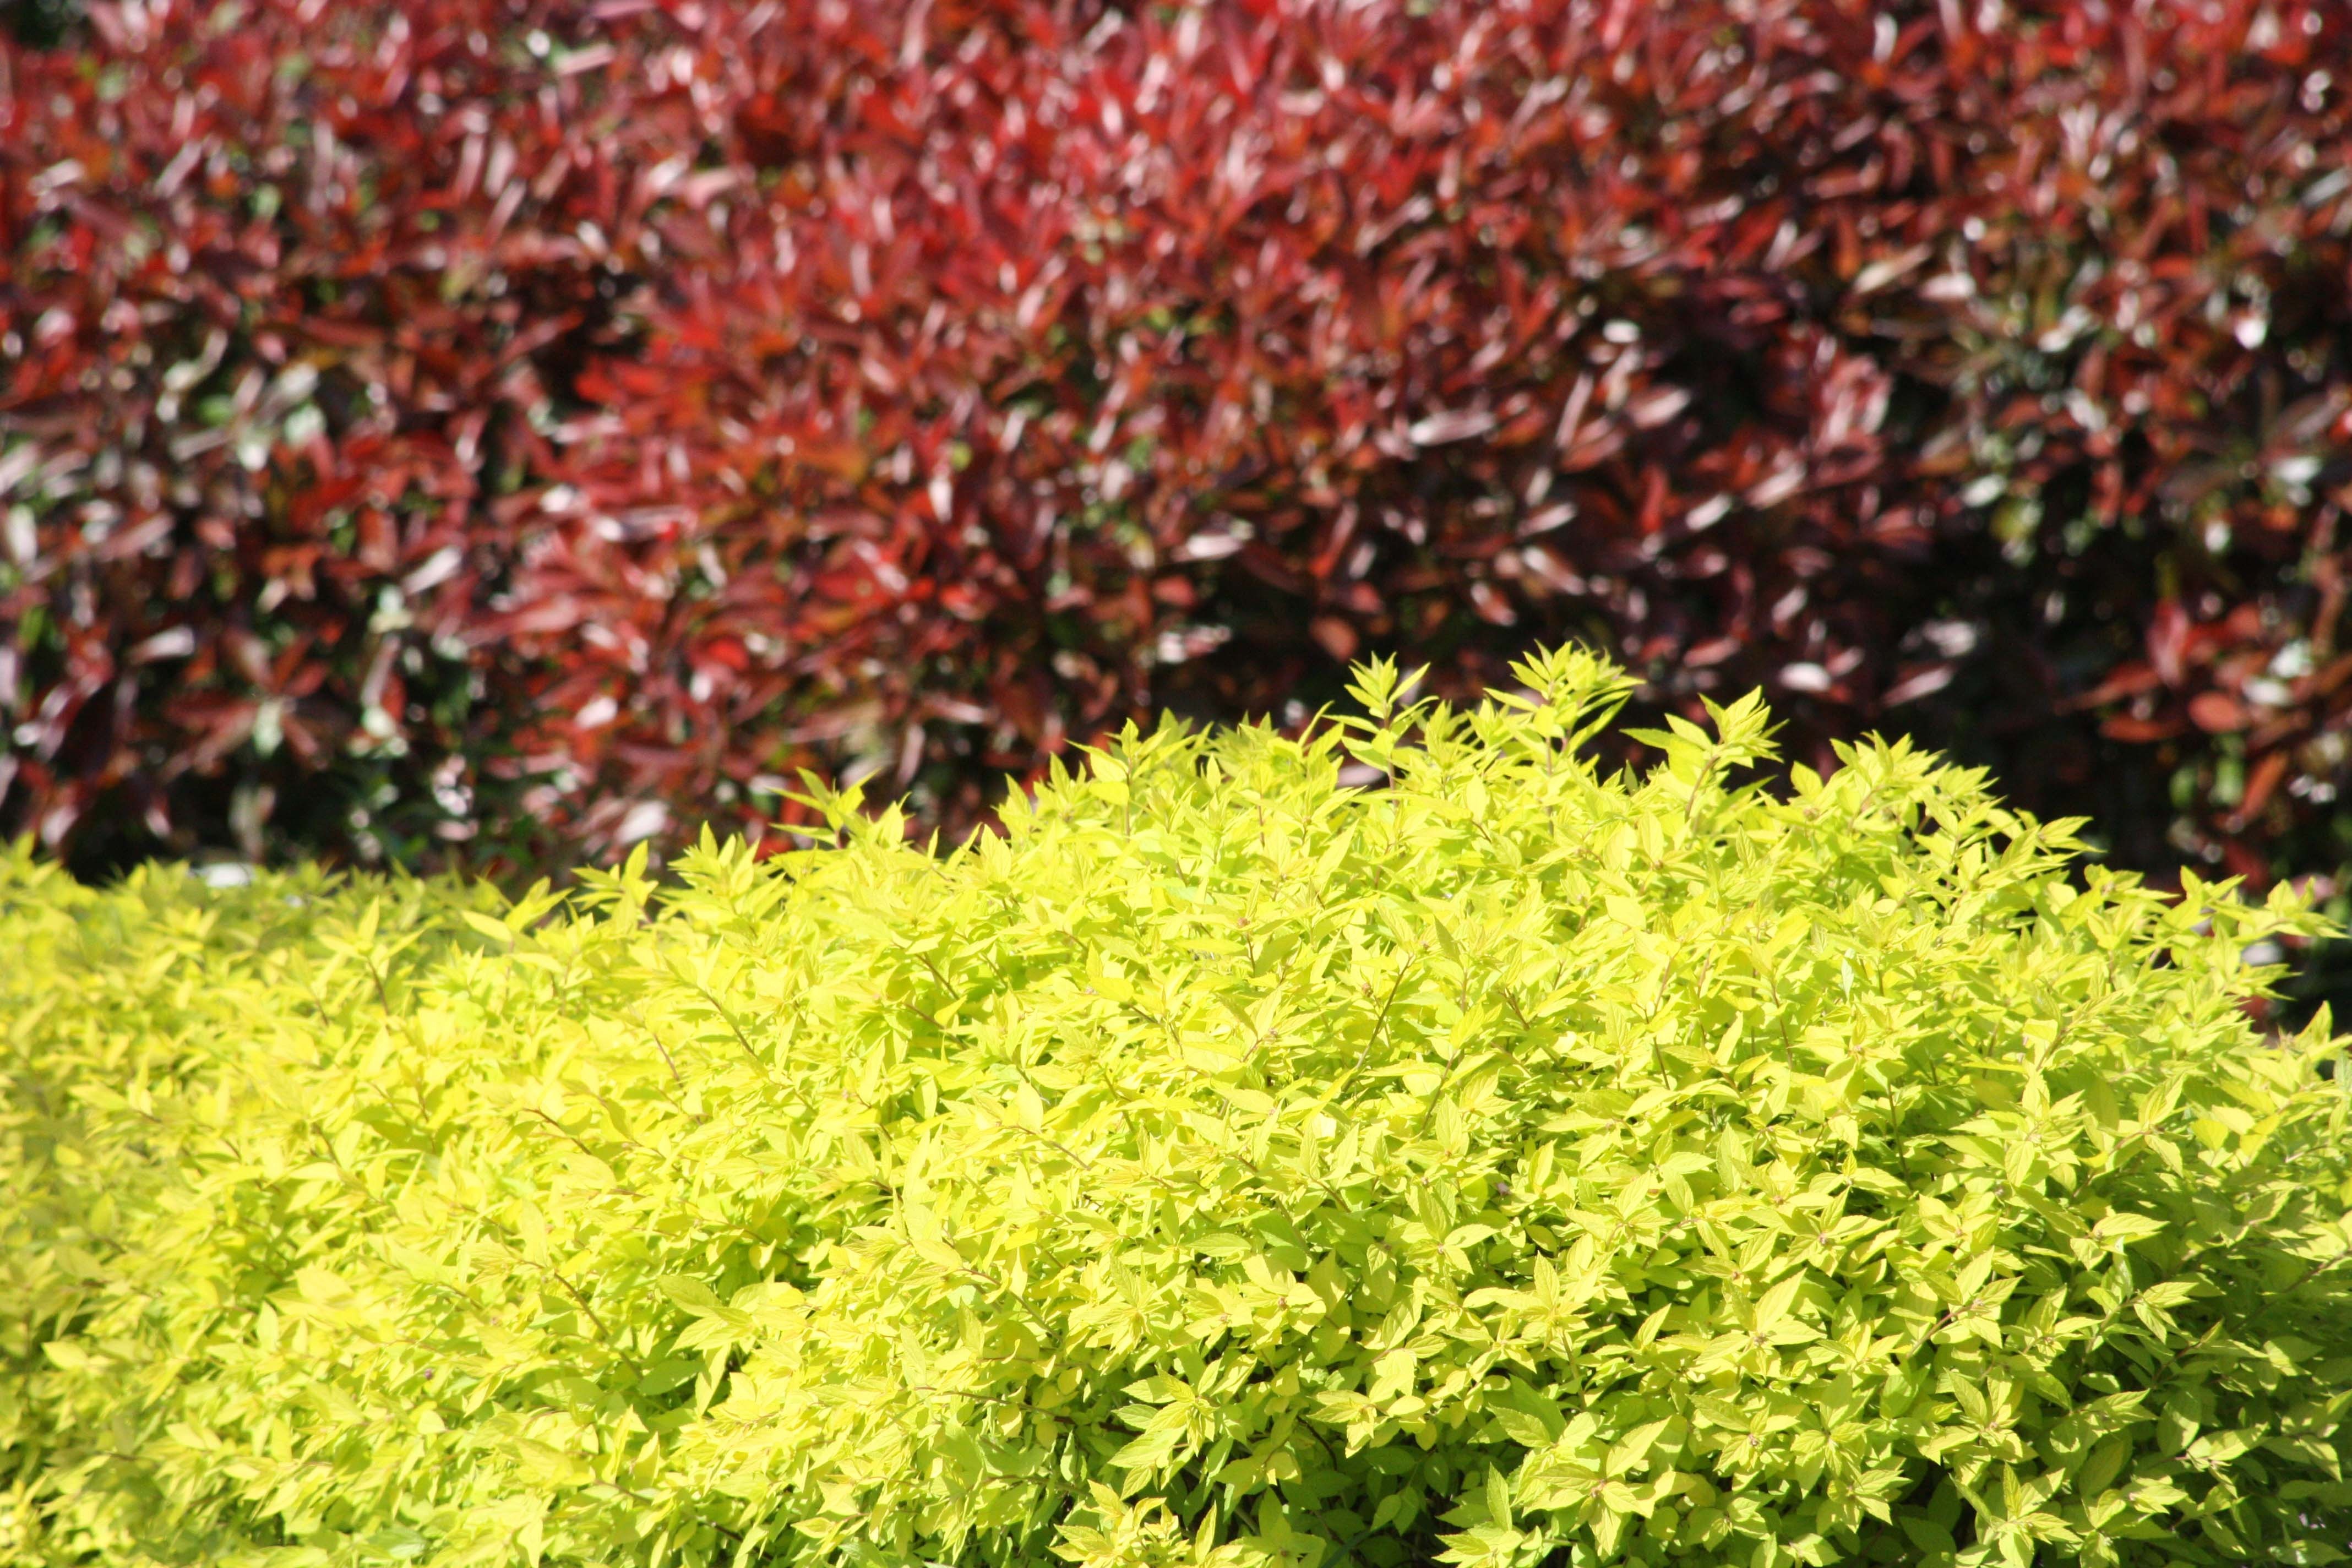
tree, grass, plant, lawn, leaf, flower, moss, bush, red, herb, produce, color, autumn, botany, colorful, yellow, garden, flora, plants, leaves, shrub, bushes, flowering plant, woody plant, land plant